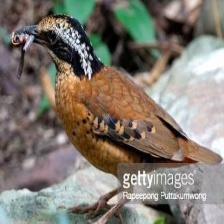
Species: EARED PITA
Scientific name: HYDRORNIS PHAYREI